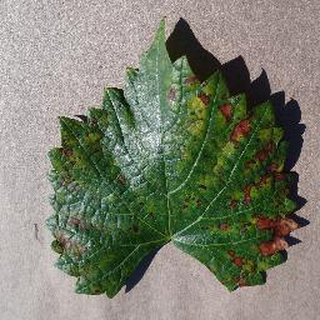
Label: grape_esca_black_measles